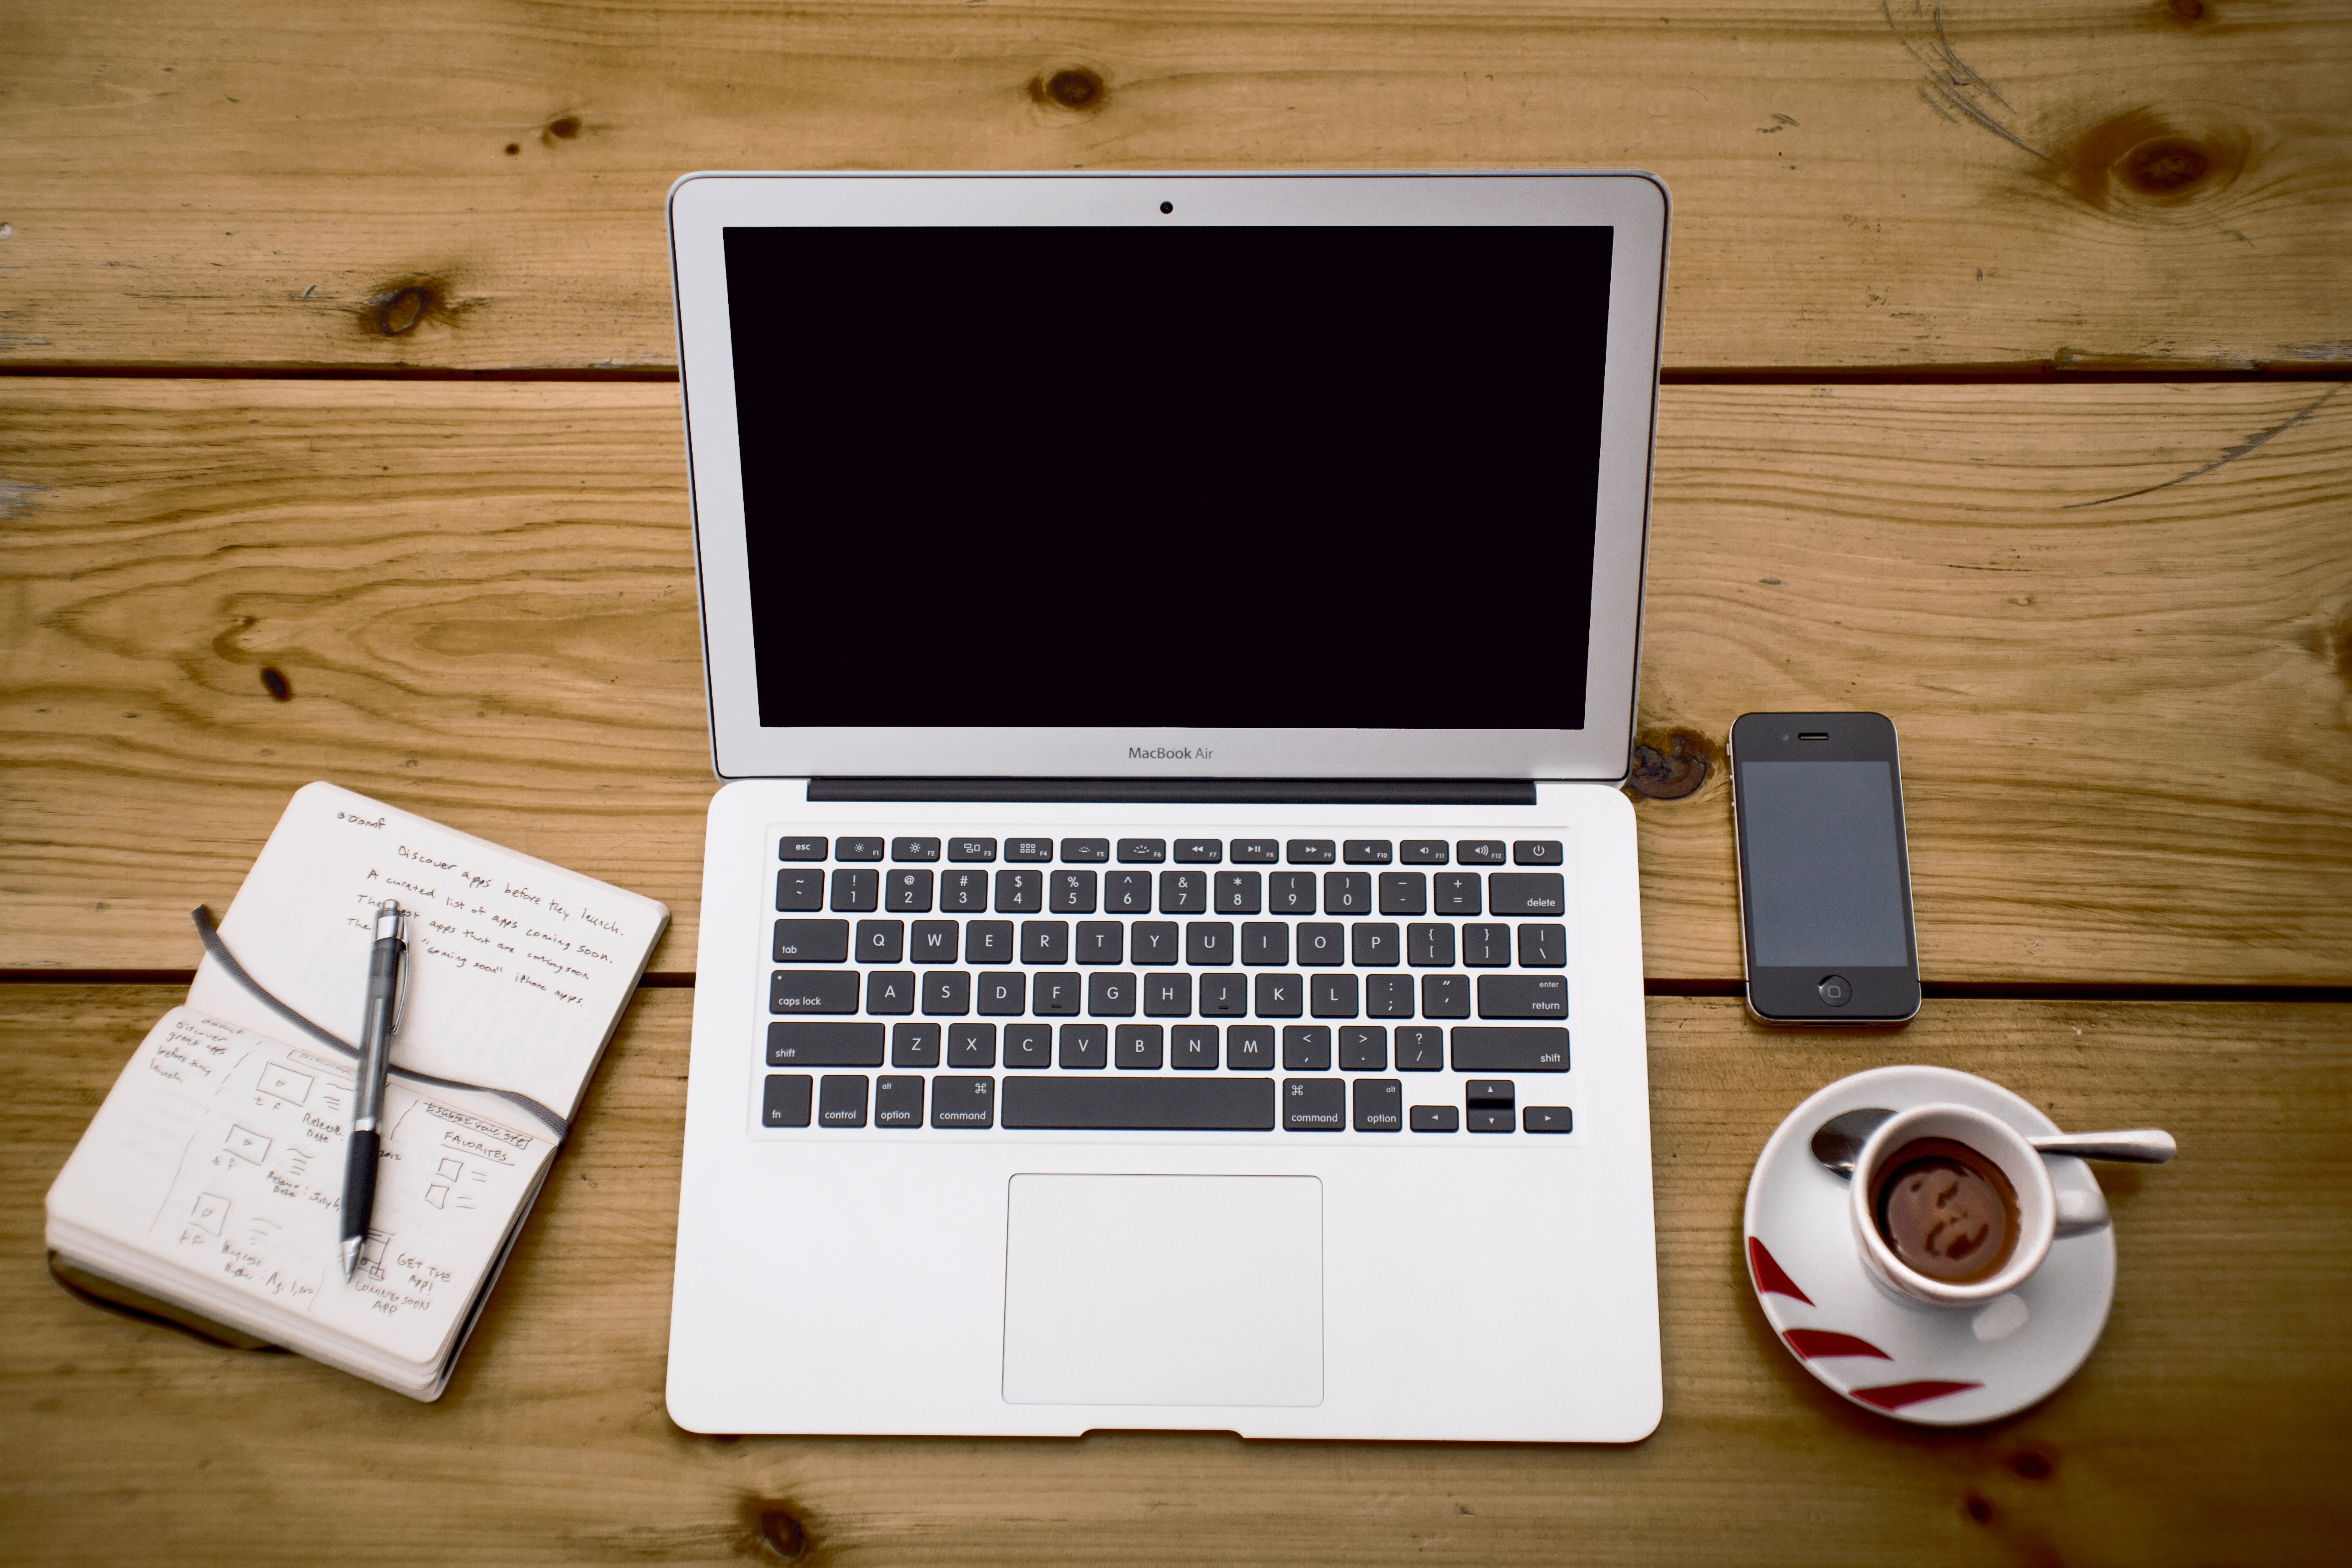
laptop, iphone, computer, macbook, mac, writing, technology, multimedia, personal computer, electronic device, computer hardware